Jefferson Caffery

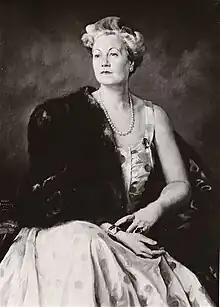
Portrait of Mrs. Jefferson Caffery by Serge Ivanoff, Paris, 1946.

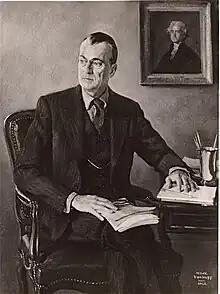
Portrait of Jefferson Caffery by Serge Ivanoff, Paris, 1946.

On November 20, 1937, Caffery, then 41 years old, married Gertrude McCarthy of Evansville, Indiana, while in Rio de Janeiro. They had no children.